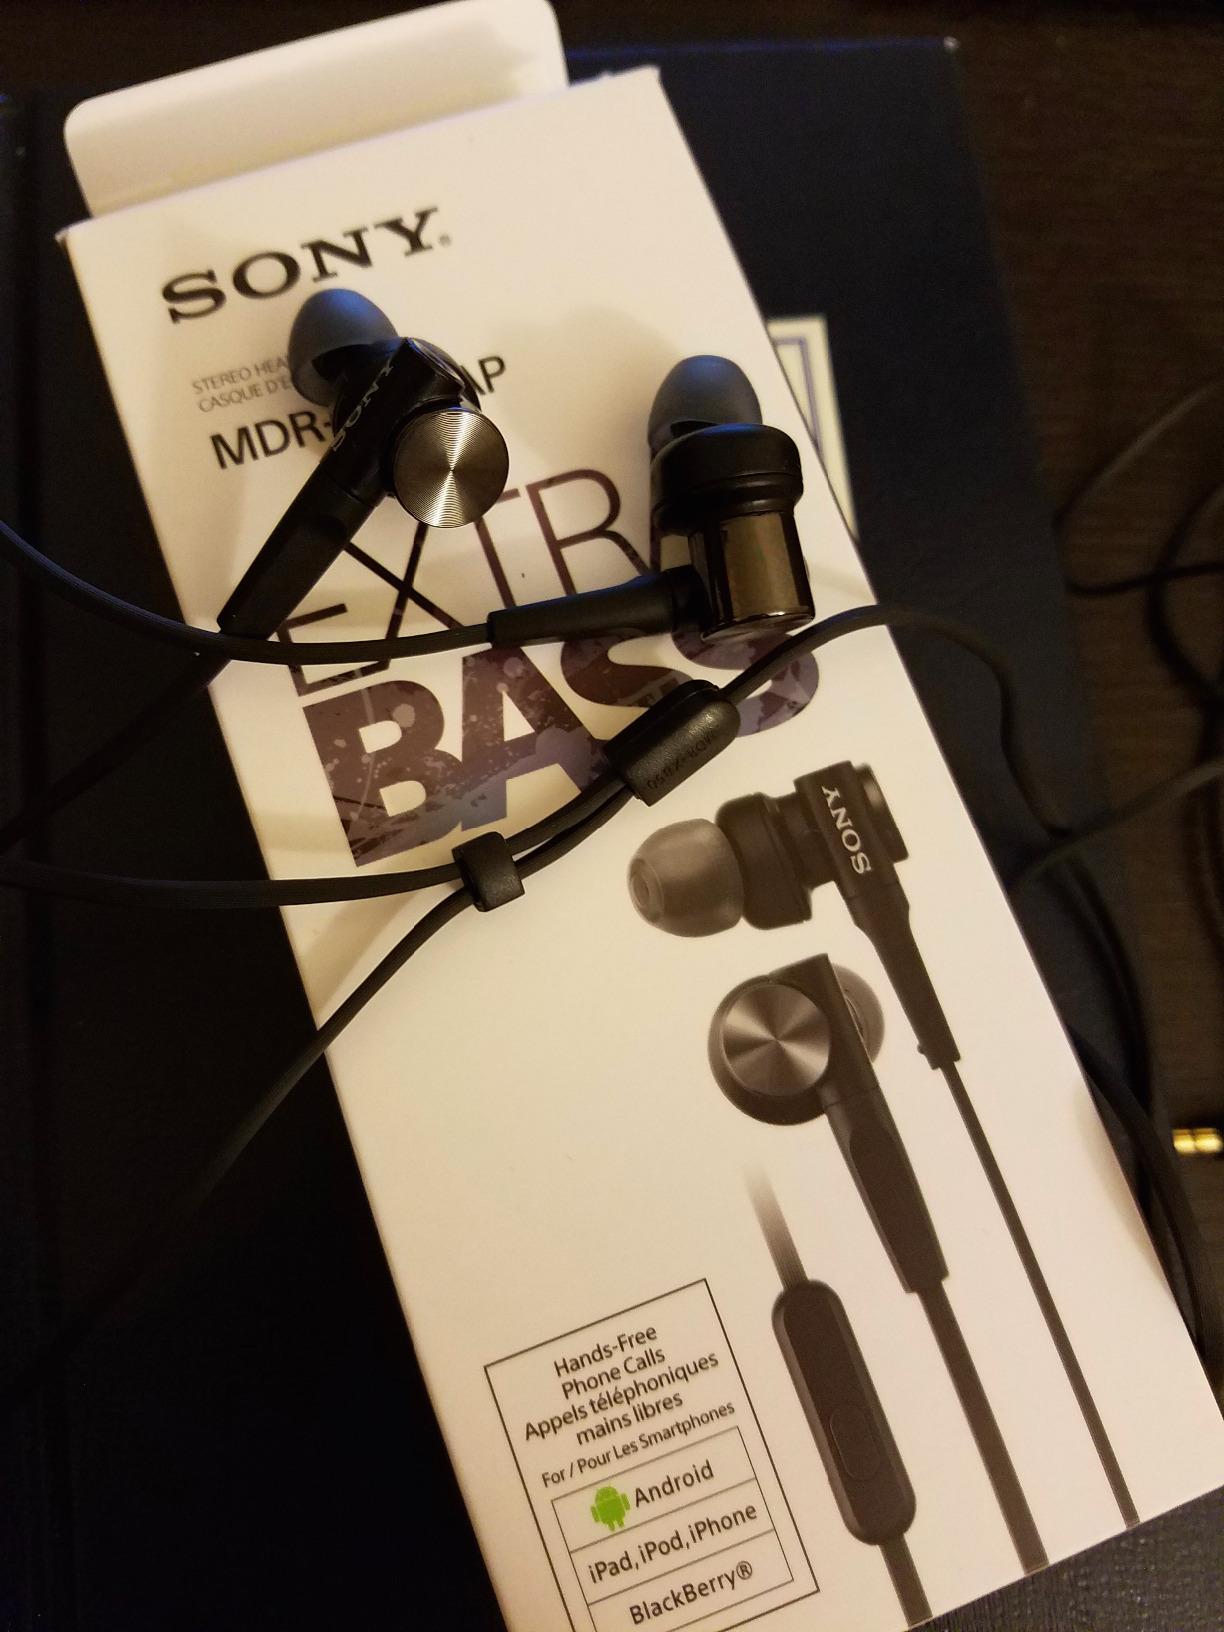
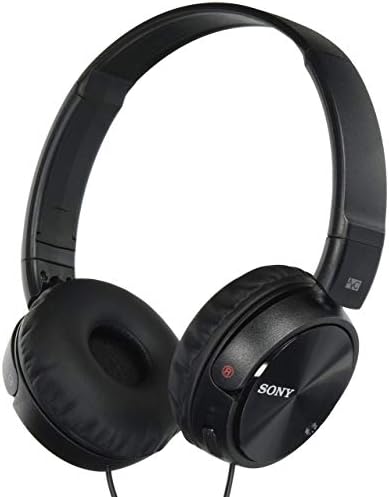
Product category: headphones
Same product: no